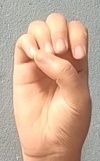
ASL sign: E